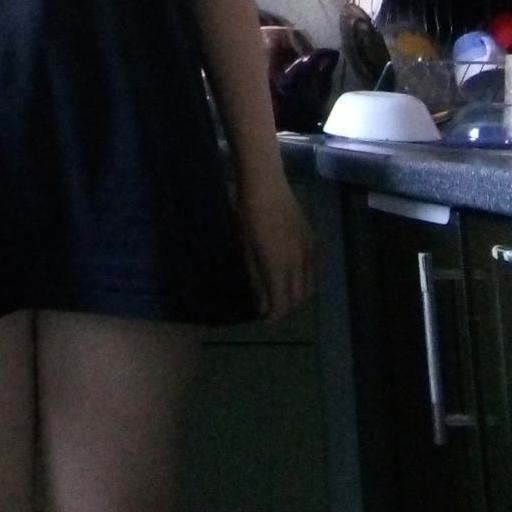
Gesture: no_gesture